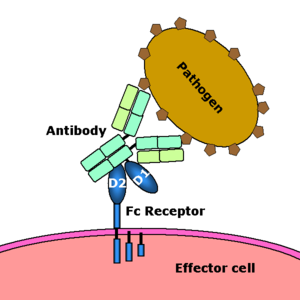
En biologie et en médecine, l'immunité, est la capacité d'un organisme à se défendre contre des substances étrangères et des agents infectieux.